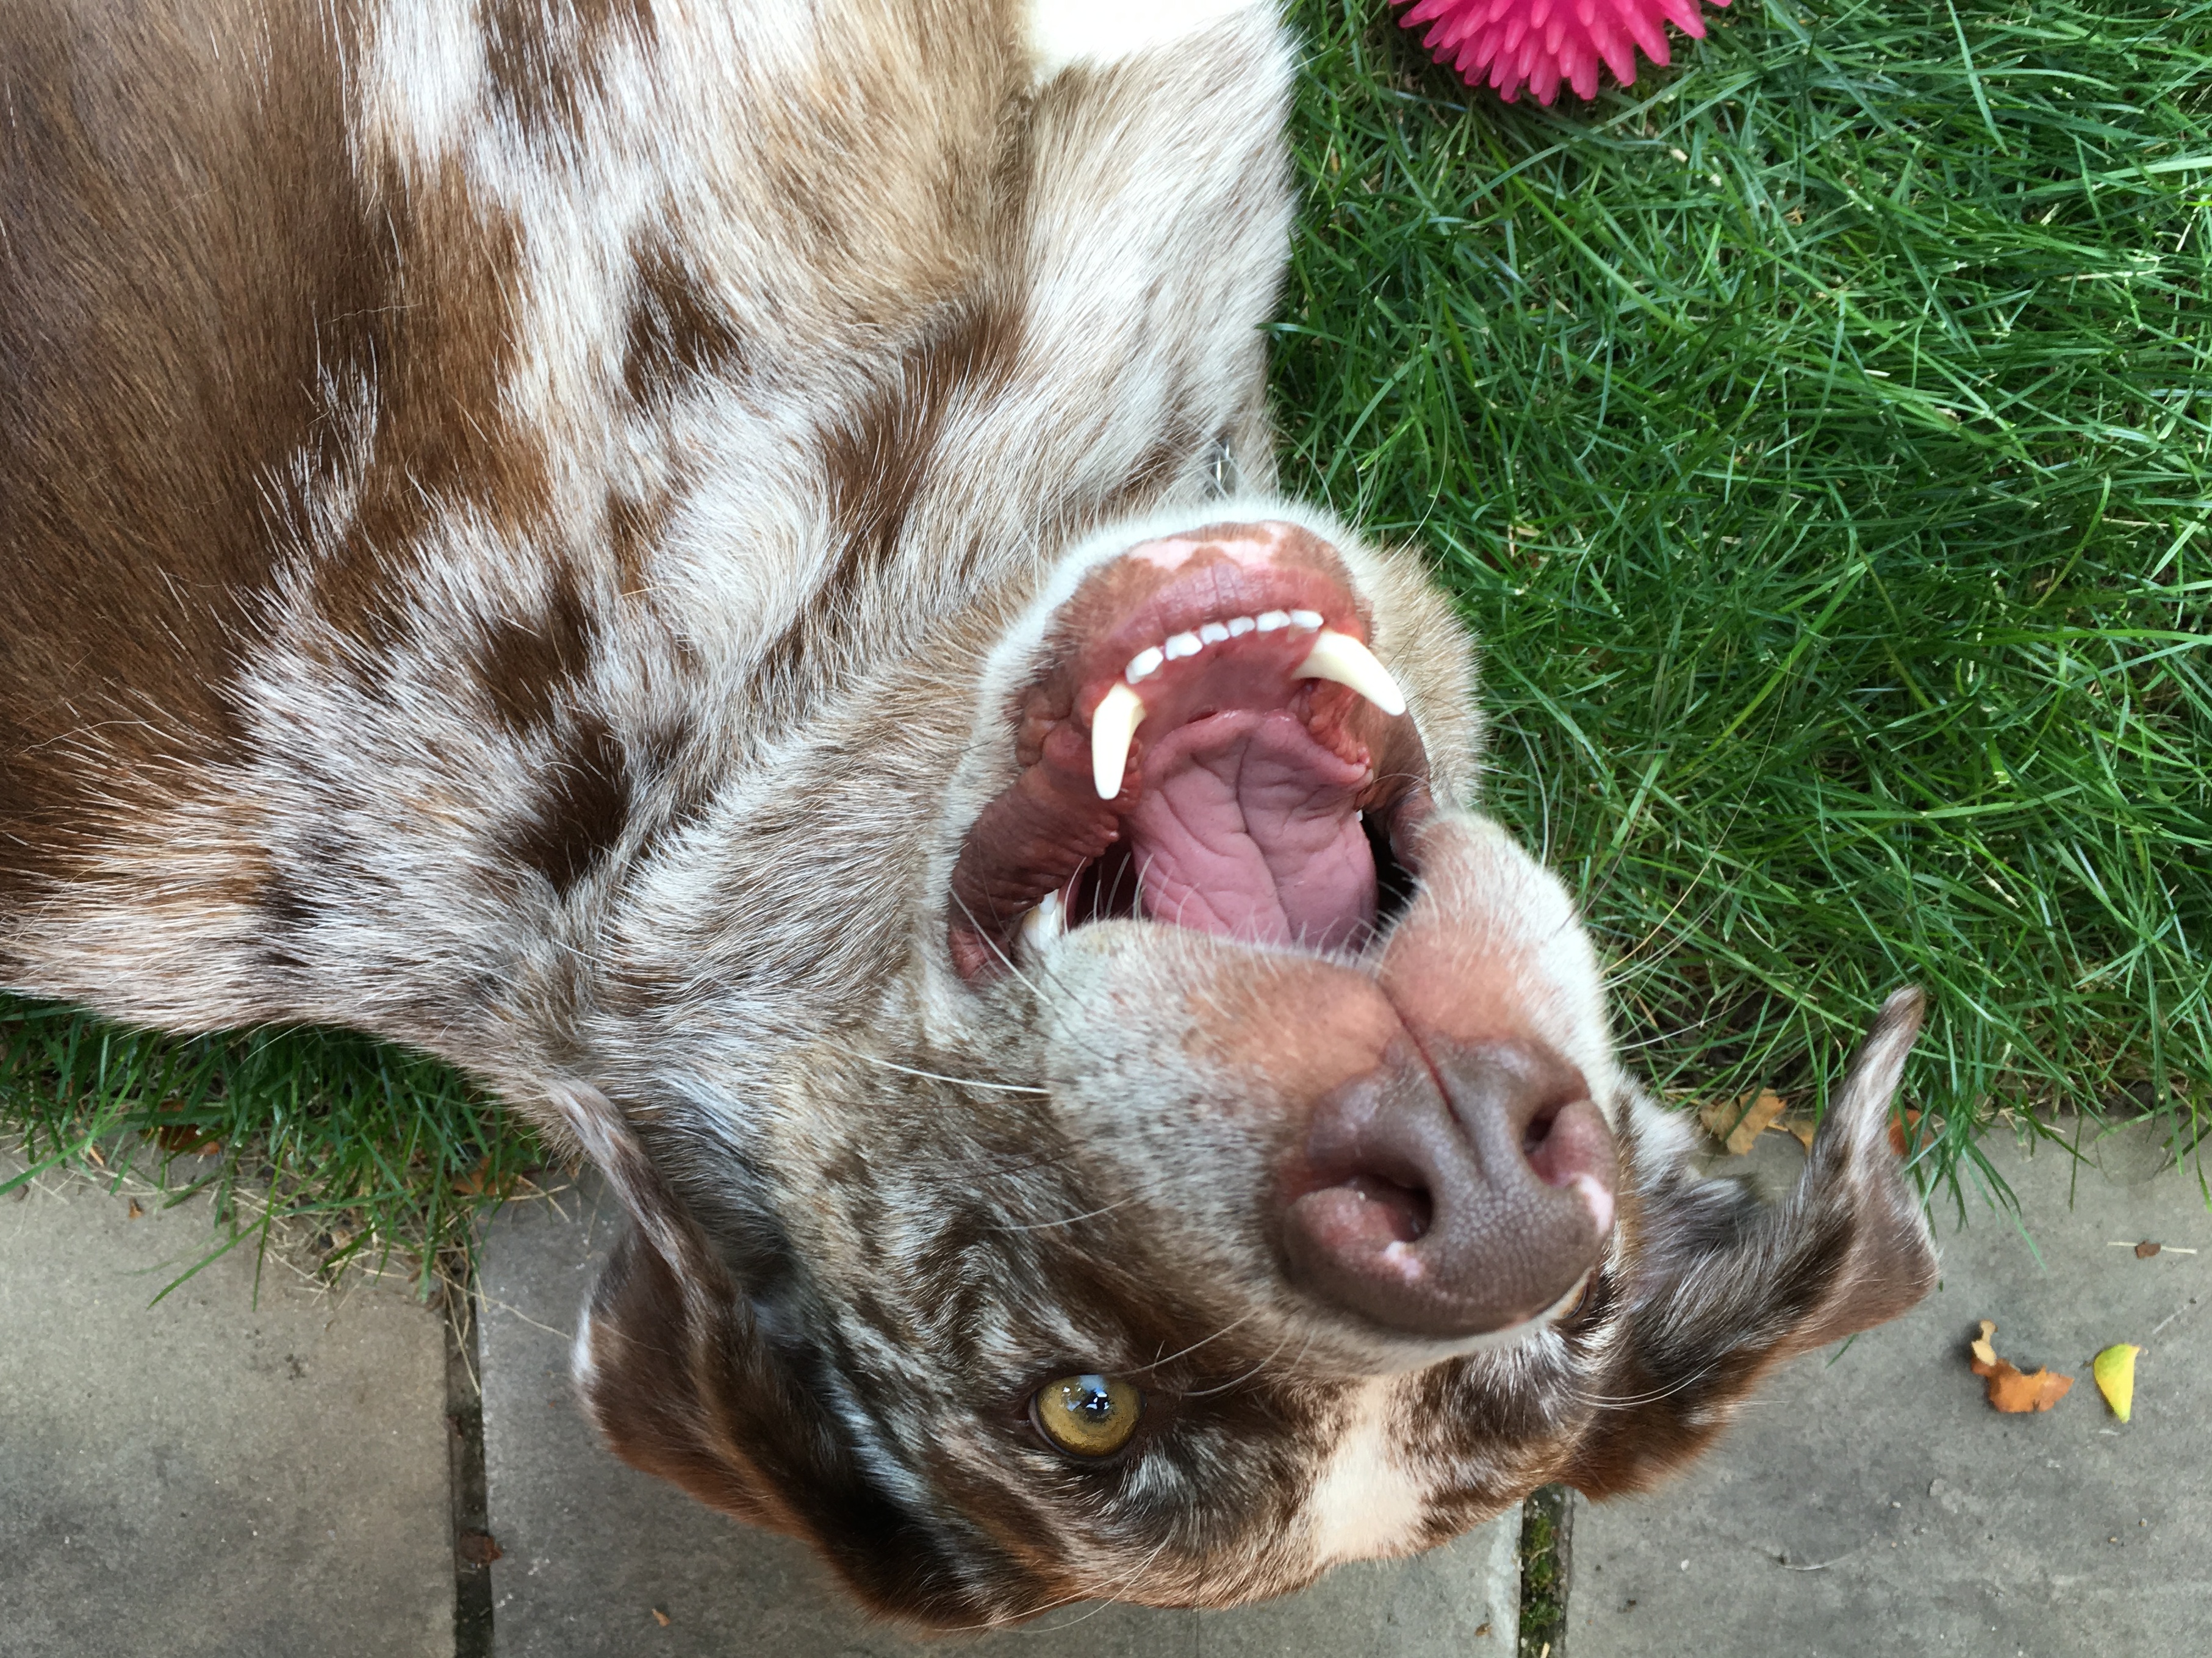
dog, mammal, felix, pig, 2016366, domestic pig, pig like mammal